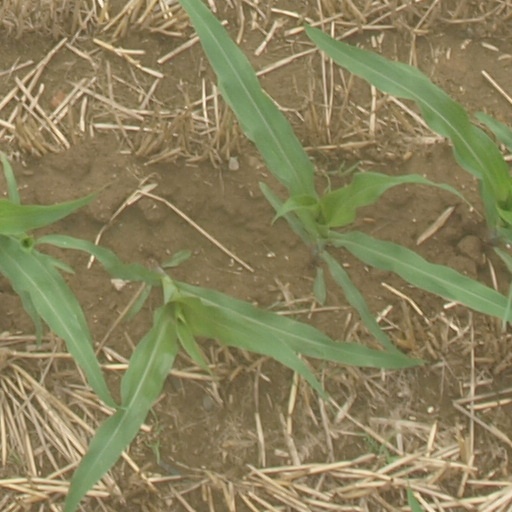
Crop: maize; corn